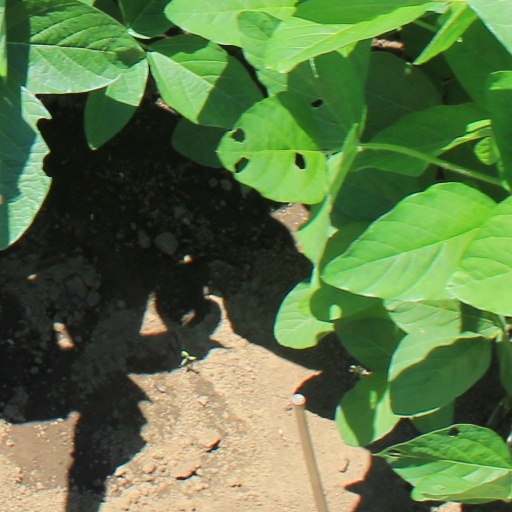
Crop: soybean